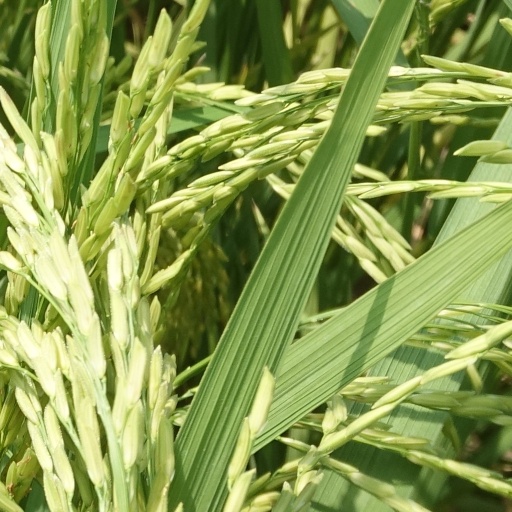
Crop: rice